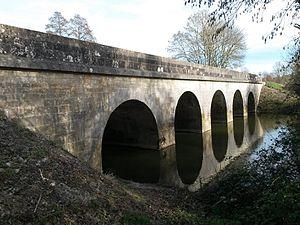
Pont-Charrault sur le Grand Lay dans la commune de Chantonnay (Saint-Philbert-du-Pont-Charrault)
Chantonnay est une commune française située dans le département de la Vendée en région Pays de la Loire.